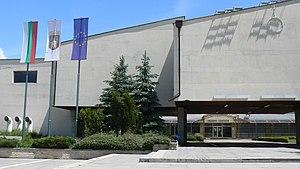
La commune de Samokov se trouve dans l'ouest de la Bulgarie.